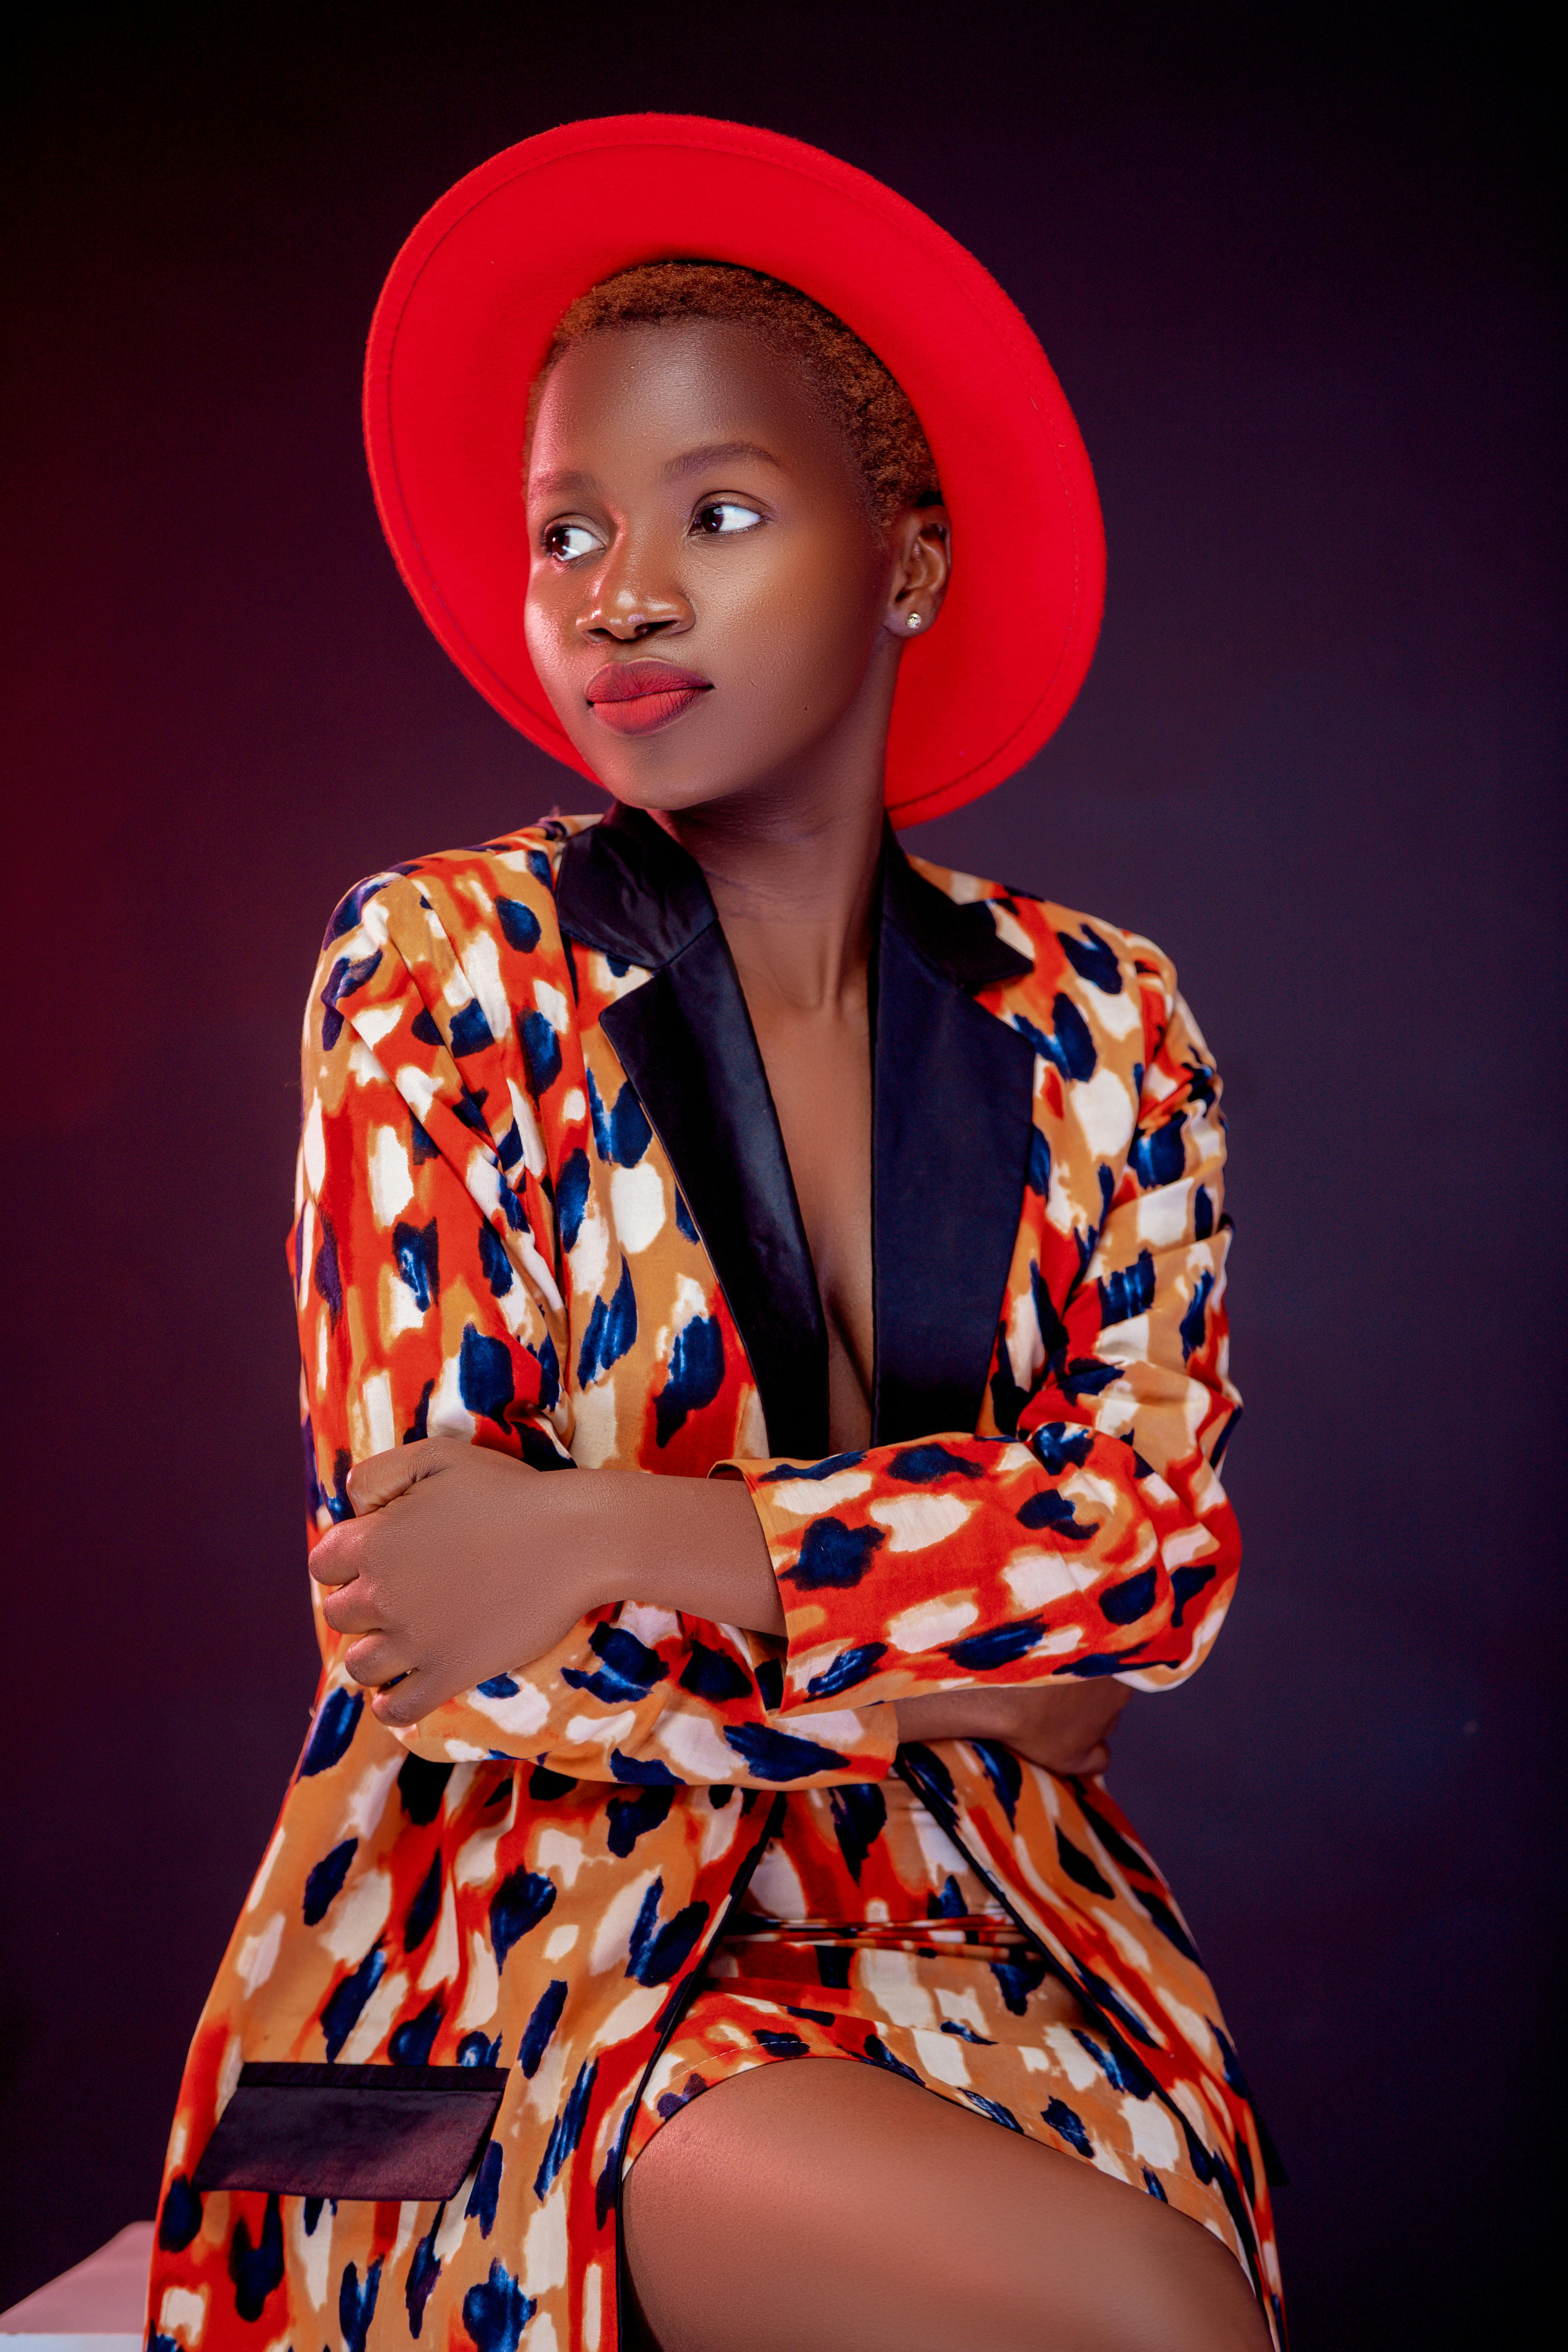
woman, lips, fashion, beauty, dress, headgear, day dress, One piece garment, fashion model, makeover, fashion design, model, sun hat, performing arts, design, fedora, lipstick, photo shoot, Talent show, performance, retro style, singing